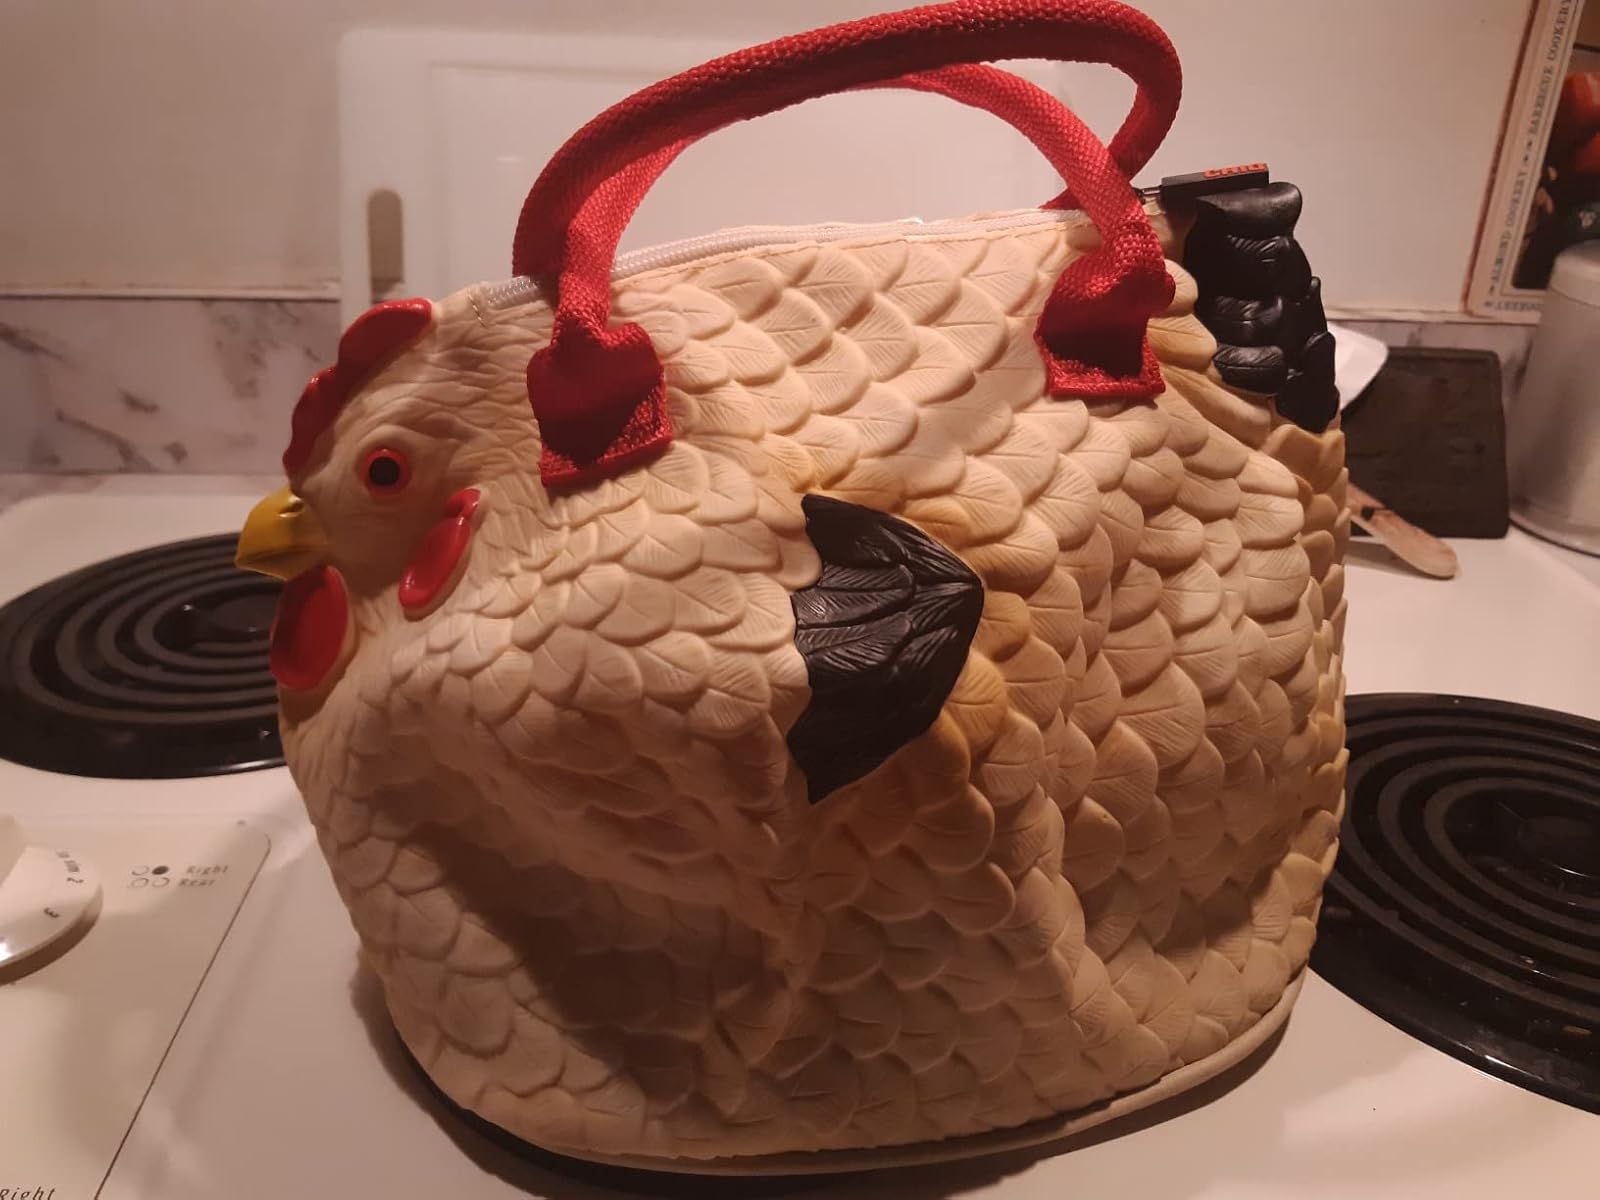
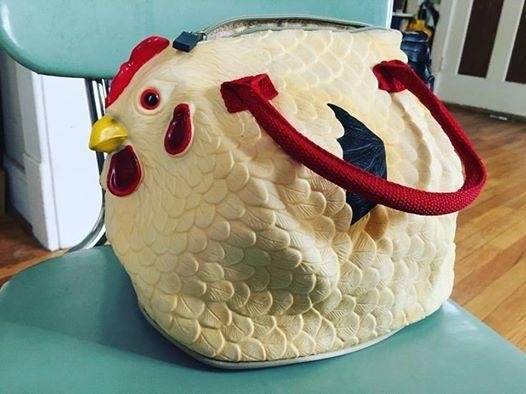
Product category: accessories_handbag
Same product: yes